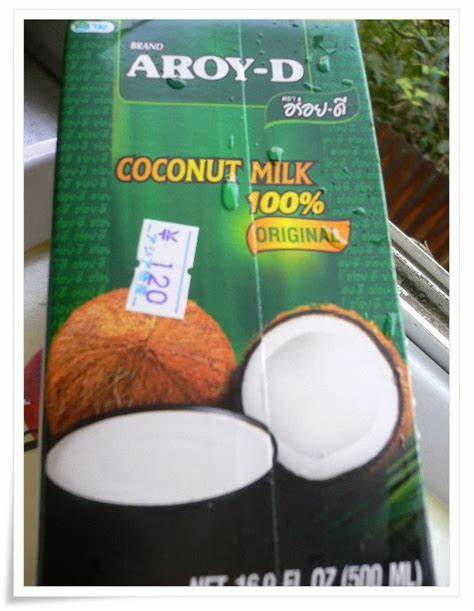
Waste category: cardboard